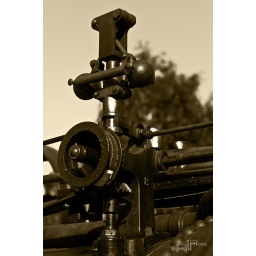
this is from a old steam car att a museum in my home town of Fetusnd in Norway